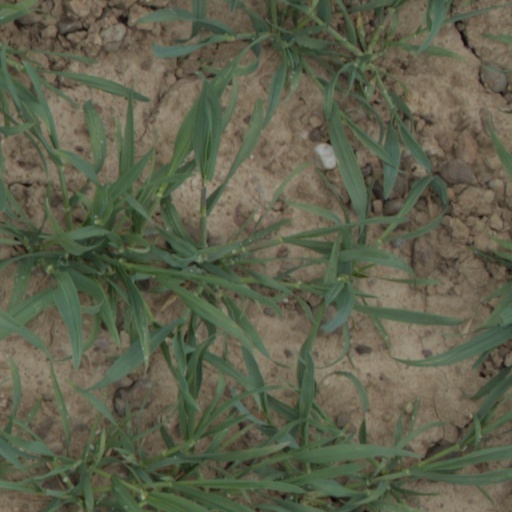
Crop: wheat